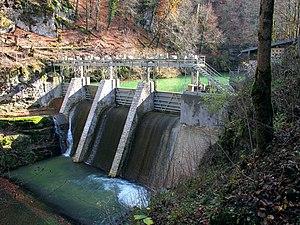
Le barrage sur la Loue dans les gorges de Nouailles
Les gorges de Nouailles sont un canyon profond de 150 à 350 mètres qui entaille le plateau de Levier sur 4 kilomètres entre la source de la Loue à Ouhans et son débouché en amont de Mouthier-Haute-Pierre au niveau du ruisseau de Syratu.